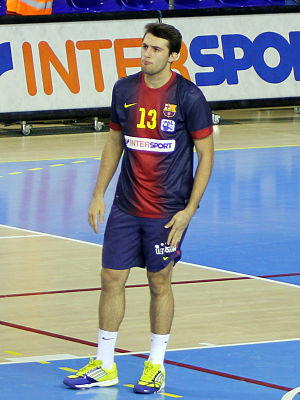
Aitor Ariño
Aitor Ariño Bengoechea er en walisisk/spansk håndboldspiller som spiller for FC Barcelona og Spaniens herrehåndboldlandshold.